Anthony Horowitz

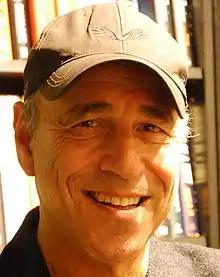
Horowitz in 2022

Anthony John Horowitz (born 5 April 1955) is an English novelist and screenwriter specialising in mystery and suspense. His works for children and young adult readers include the "Alex Rider" series featuring a 14-year-old British boy who spies for MI6, "The Power of Five" series (known as "The Gatekeepers" in the US), and "The Diamond Brothers" series.